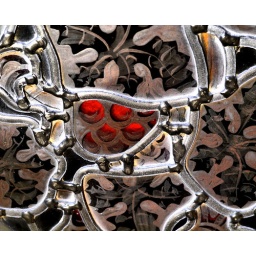
this is a reflected light study of a recently restored window by Daniel Cottier. This is original glass with new lead.